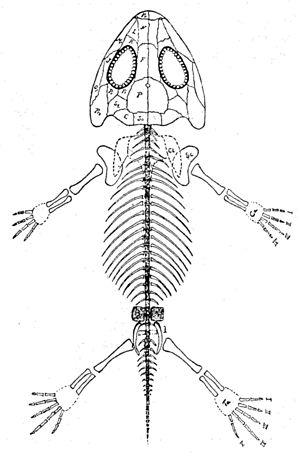
Amphibamus est un genre éteint d'amphibiens temnospondyles appartenant à la famille des amphibamidés. Il a vécu en Europe et en Amérique du Nord au cours du Carbonifère il y a environ entre 315 et 307 Ma.